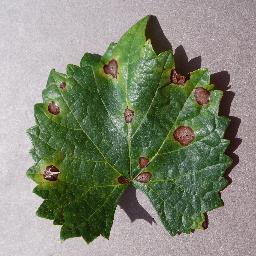
Label: Grape___Black_rot